Camp Ground Methodist Church

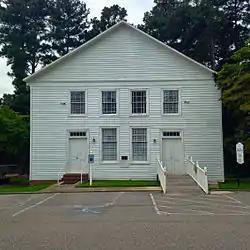

Camp Ground Methodist Church is a historic Methodist church on Camp Ground Road in Fayetteville, Cumberland County, North Carolina. It was built between 1858 and 1862, and is a two-story, four bay by five bay, gable-end frame building with double front entrances in the vernacular Greek Revival style. The site was originally used for seasonal camp meetings but the building served as a permanent home for a congregation. The building was moved back from the road to make room for the new church building.